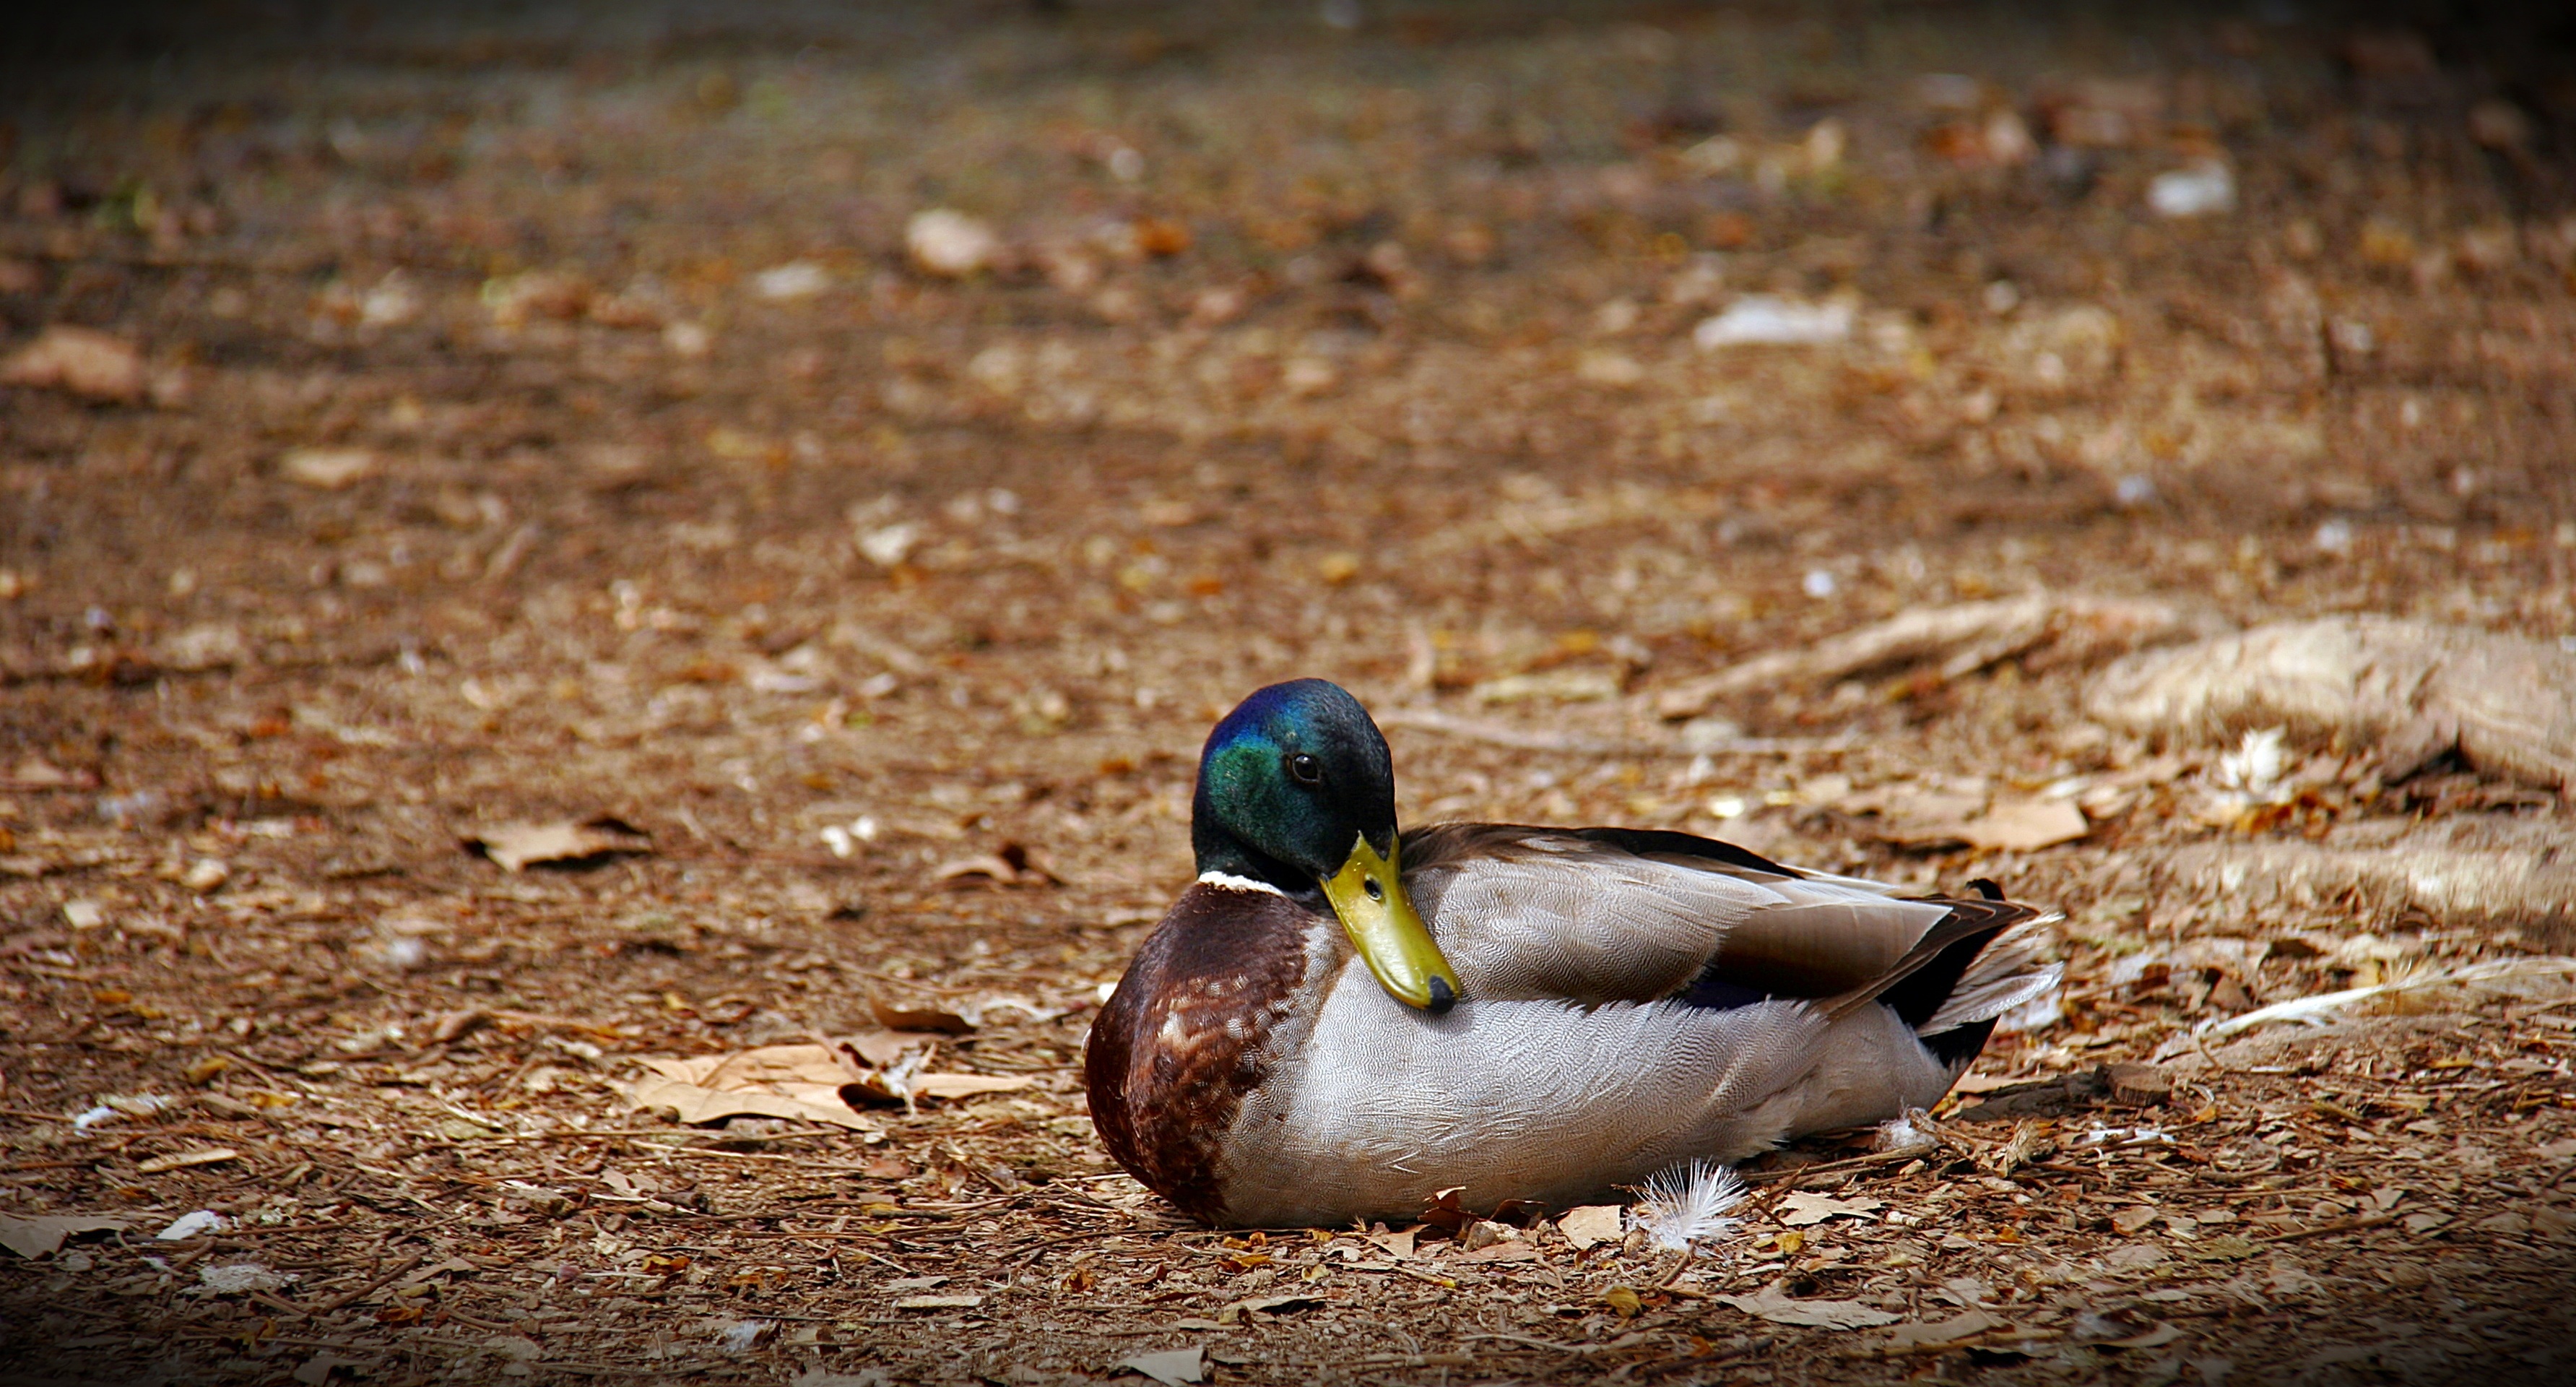
nature, bird, pond, wildlife, beak, fauna, close up, birds, duck, feathers, animals, vertebrate, waterfowl, water bird, mallard, photo session, ducks lake, ducks geese and swans